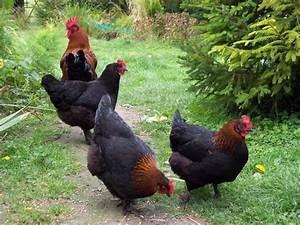
chicken